Dia do Fico

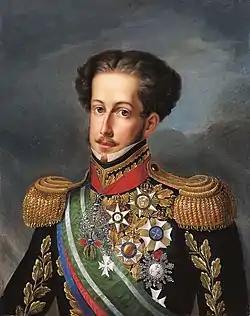
Pedro I.

Dia do fico (lit. Portuguese for "I Stay Day") refers, in Brazilian history, to January 9, 1822. On this day, the then prince Pedro (later Emperor Pedro I) declared that he would not comply with the orders of the Portuguese Cortes that demanded his return to Lisbon.